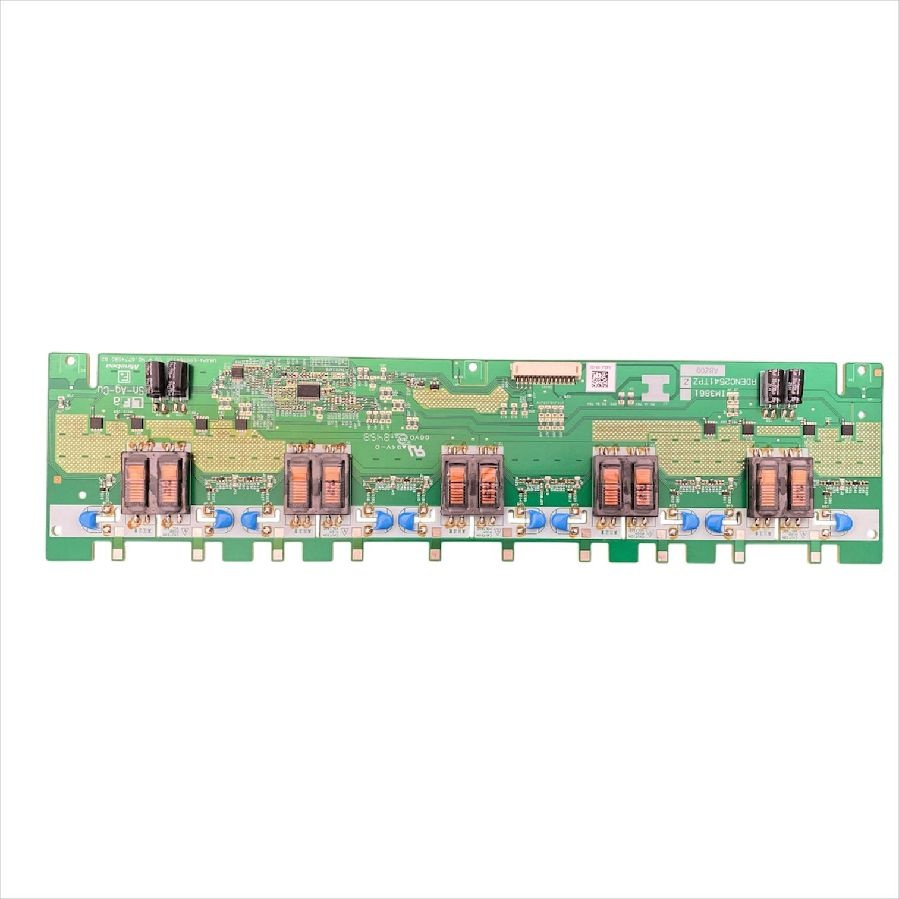
Placa Led Driver TOSHIBA 32AV555D U84PA-E0006413C
Placa Led Driver TOSHIBA 32AV555D U84PA-E0006413C
Brand: SSPELECTRONIC
Category: Electronics > Circuit Boards & Components > Printed Circuit Boards > Television Circuit Boards